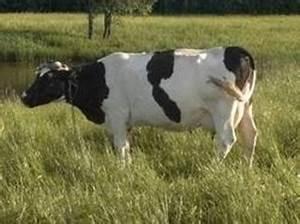
cow